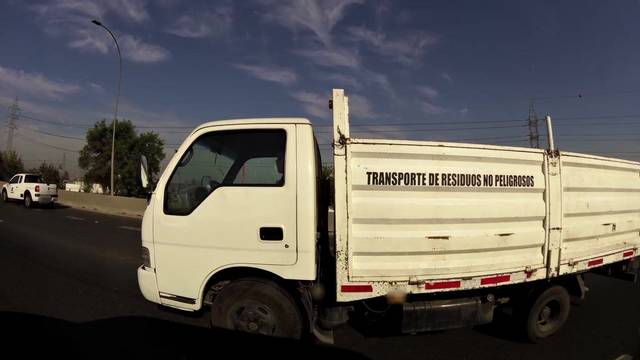
Region: Chile
Coordinates: -33.529, -70.706